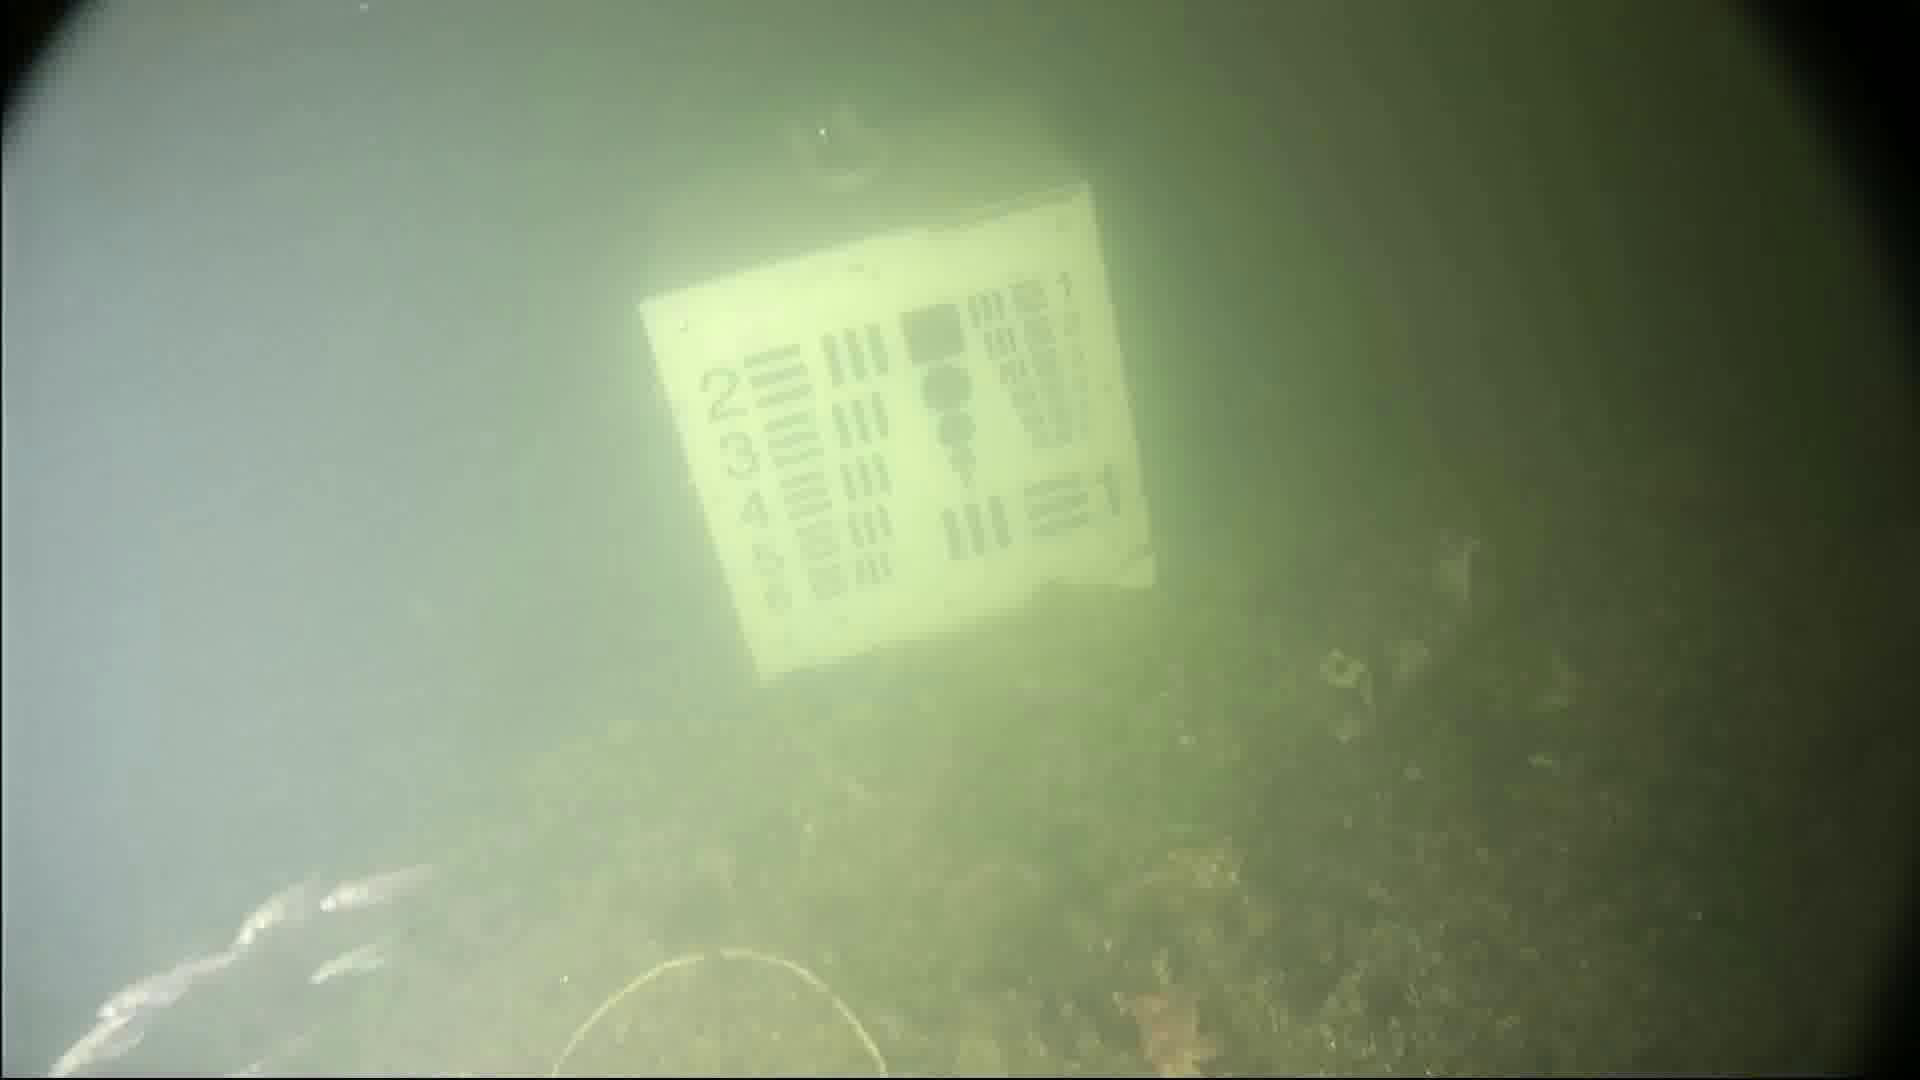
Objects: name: small_fish